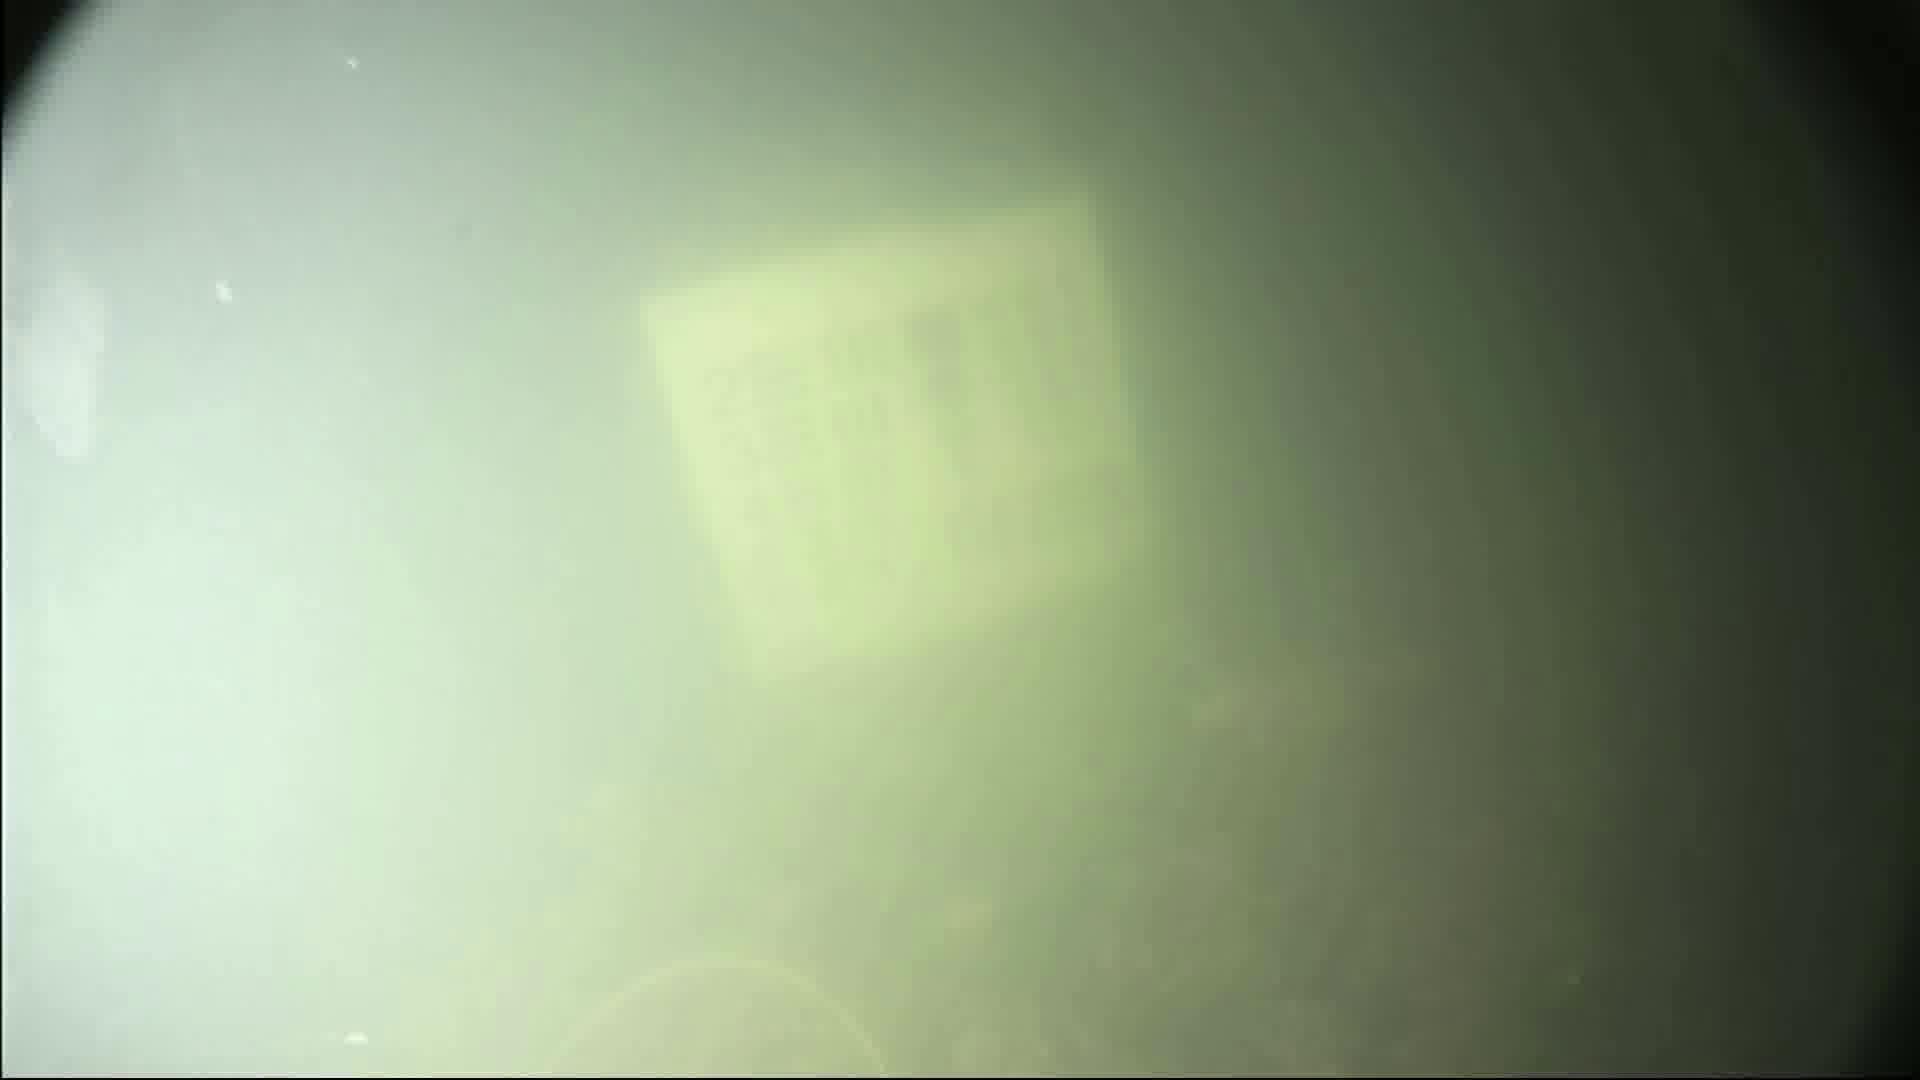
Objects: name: jellyfish